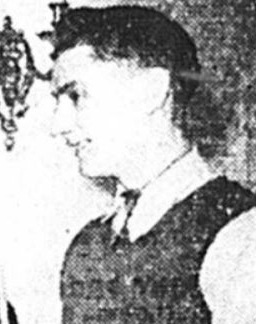
เรย์ เรียร์ดอน

|name = เรย์ เรียร์ดอน
|image = Ray Reardon 1949.jpg
|caption = เรย์ เรียร์ดอน ในปี 1949
|birth_place = ทรีดีการ์, มอนมัทเชอร์ "Then and Now: Ray Reardon – Yahoo! Eurosport". uk.eurosport.yahoo.com.
| Nickname = Dracula
| Professional = 1967–1992
| High ranking = 1 (6 ปี)
| Ranking wins = 5
| Other wins = 18
| World champ = 1970, 1973, 1974, 1975, 1976, 1978
เรย์ เรียร์ดอน () เป็นอดีตนักสนุกเกอร์อาชีพชาวเวลส์ที่มีบทบาทสำคัญมากในสนุกเกอร์ในช่วงคริสต์ทศวรรษที่ 1970 ได้คว้าแชมป์ในเวิลด์สนุกเกอร์แชมเปียนชิป|เวิลด์แชมเปียนชิปถึงหกครั้ง เขาได้รับฉายา "แดรกคูลา" (Dracula) เนื่องจากเขามีหน้าตาที่โดดเด่นด้วยหน้าผากเว้าตรงกลางที่คล้ายกับแวมไพร์
== อ้างอิง ==
หมวดหมู่:นักสนุกเกอร์ชาวเวลส์
หมวดหมู่:ผู้ได้รับเครื่องราชอิสริยาภรณ์เอ็มบีอี
หมวดหมู่:บุคคลจากเทศมณฑลมอนมัทเชอร์
หมวดหมู่:แชมป์โลกสนุกเกอร์